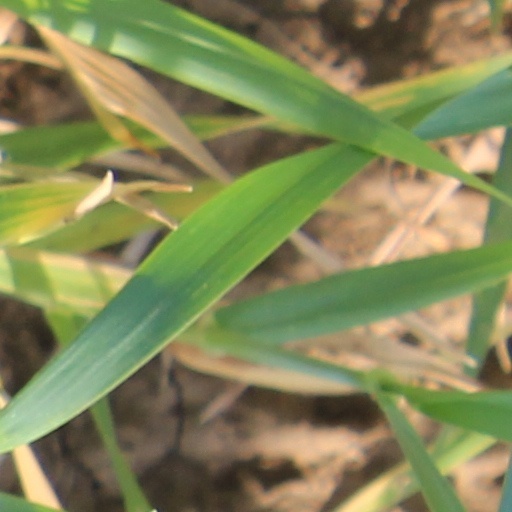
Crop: wheat